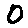
Label: 0